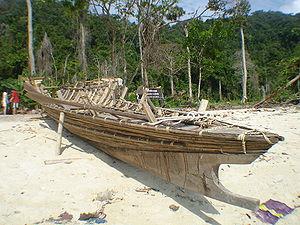
Les Moken de Birmanie et de Thaïlande sont un peuple nomade maritime d'Asie du Sud-Est. Il ne faut pas les confondre avec les Moklen du littoral et des îles voisines, dont le mode de vie est semi-sédentaire.